Perpetual calendar

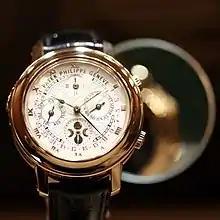
Perpetual calendar wristwatch by Patek Philippe

In watchmaking, "perpetual calendar" describes a calendar mechanism that correctly displays the date on the watch "perpetually", taking into account the different lengths of the months as well as leap years. The internal mechanism will move the dial to the next day.